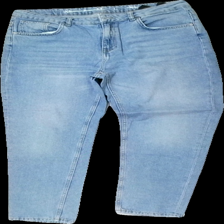
View: front
Type: Jeans
Category: Ladies
Brand: Never Denim Låg
Colors: Blue
Material: 100% cotton
Cut: Regular
Size: L
Season: All
Trend: Denim
Price range: 50-100
Recommended usage: Reuse